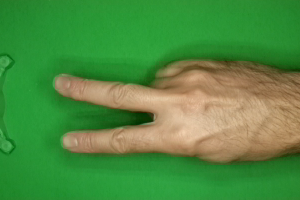
Label: scissors